Paramara dynasty

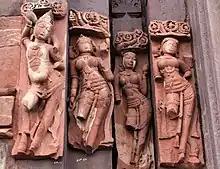
Statues at Bhojeshwar Temple, Paramara dynasty, Bhojpur.

Bhoja's attempt to expand his kingdom eastwards was foiled by the Chandela king Vidyadhara. However, Bhoja was able to extend his influence among the Chandela feudatories, the Kachchhapaghatas of Dubkund. Bhoja also launched a campaign against the Kachchhapaghatas of Gwalior, possibly with the ultimate goal of capturing Kannauj, but his attacks were repulsed by their ruler Kirtiraja. Bhoja also defeated the Chahamanas of Shakambhari, killing their ruler Viryarama. However, he was forced to retreat by the Chahamanas of Naddula. According to medieval Muslim historians, after sacking Somnath, Mahmud of Ghazni changed his route to avoid confrontation with a Hindu king named Param Dev. Modern historians identify Param Dev as Bhoja: the name may be a corruption of Paramara-Deva or of Bhoja's title "Parameshvara-Paramabhattaraka". Bhoja may have also contributed troops to support the Kabul Shahi ruler Anandapala's fight against the Ghaznavids. He may have also been a part of the Hindu alliance that expelled Mahmud's governors from Hansi, Thanesar and other areas around 1043 CE. During the last year of Bhoja's reign, or shortly after his death, the Chaulukya king Bhima I and the Kalachuri king Karna attacked his kingdom. According to the 14th-century author Merutunga, Bhoja died of a disease at the same time the allied army attacked his kingdom.